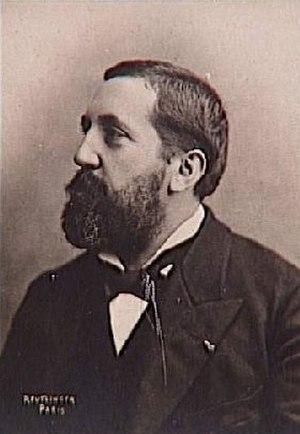
Émile Louis Fortuné Pessard est un compositeur français.